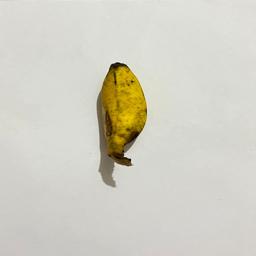
Ripeness: Ripe